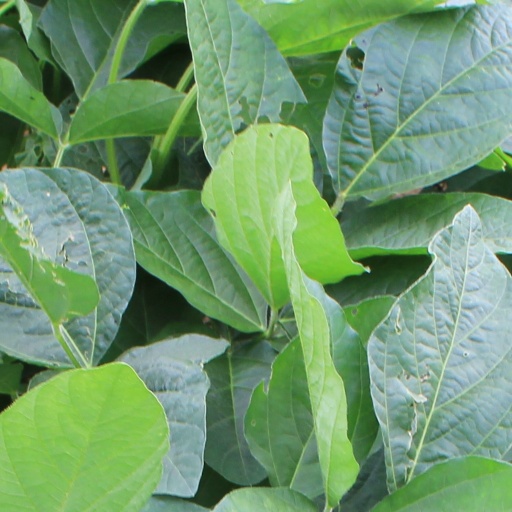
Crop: soybean